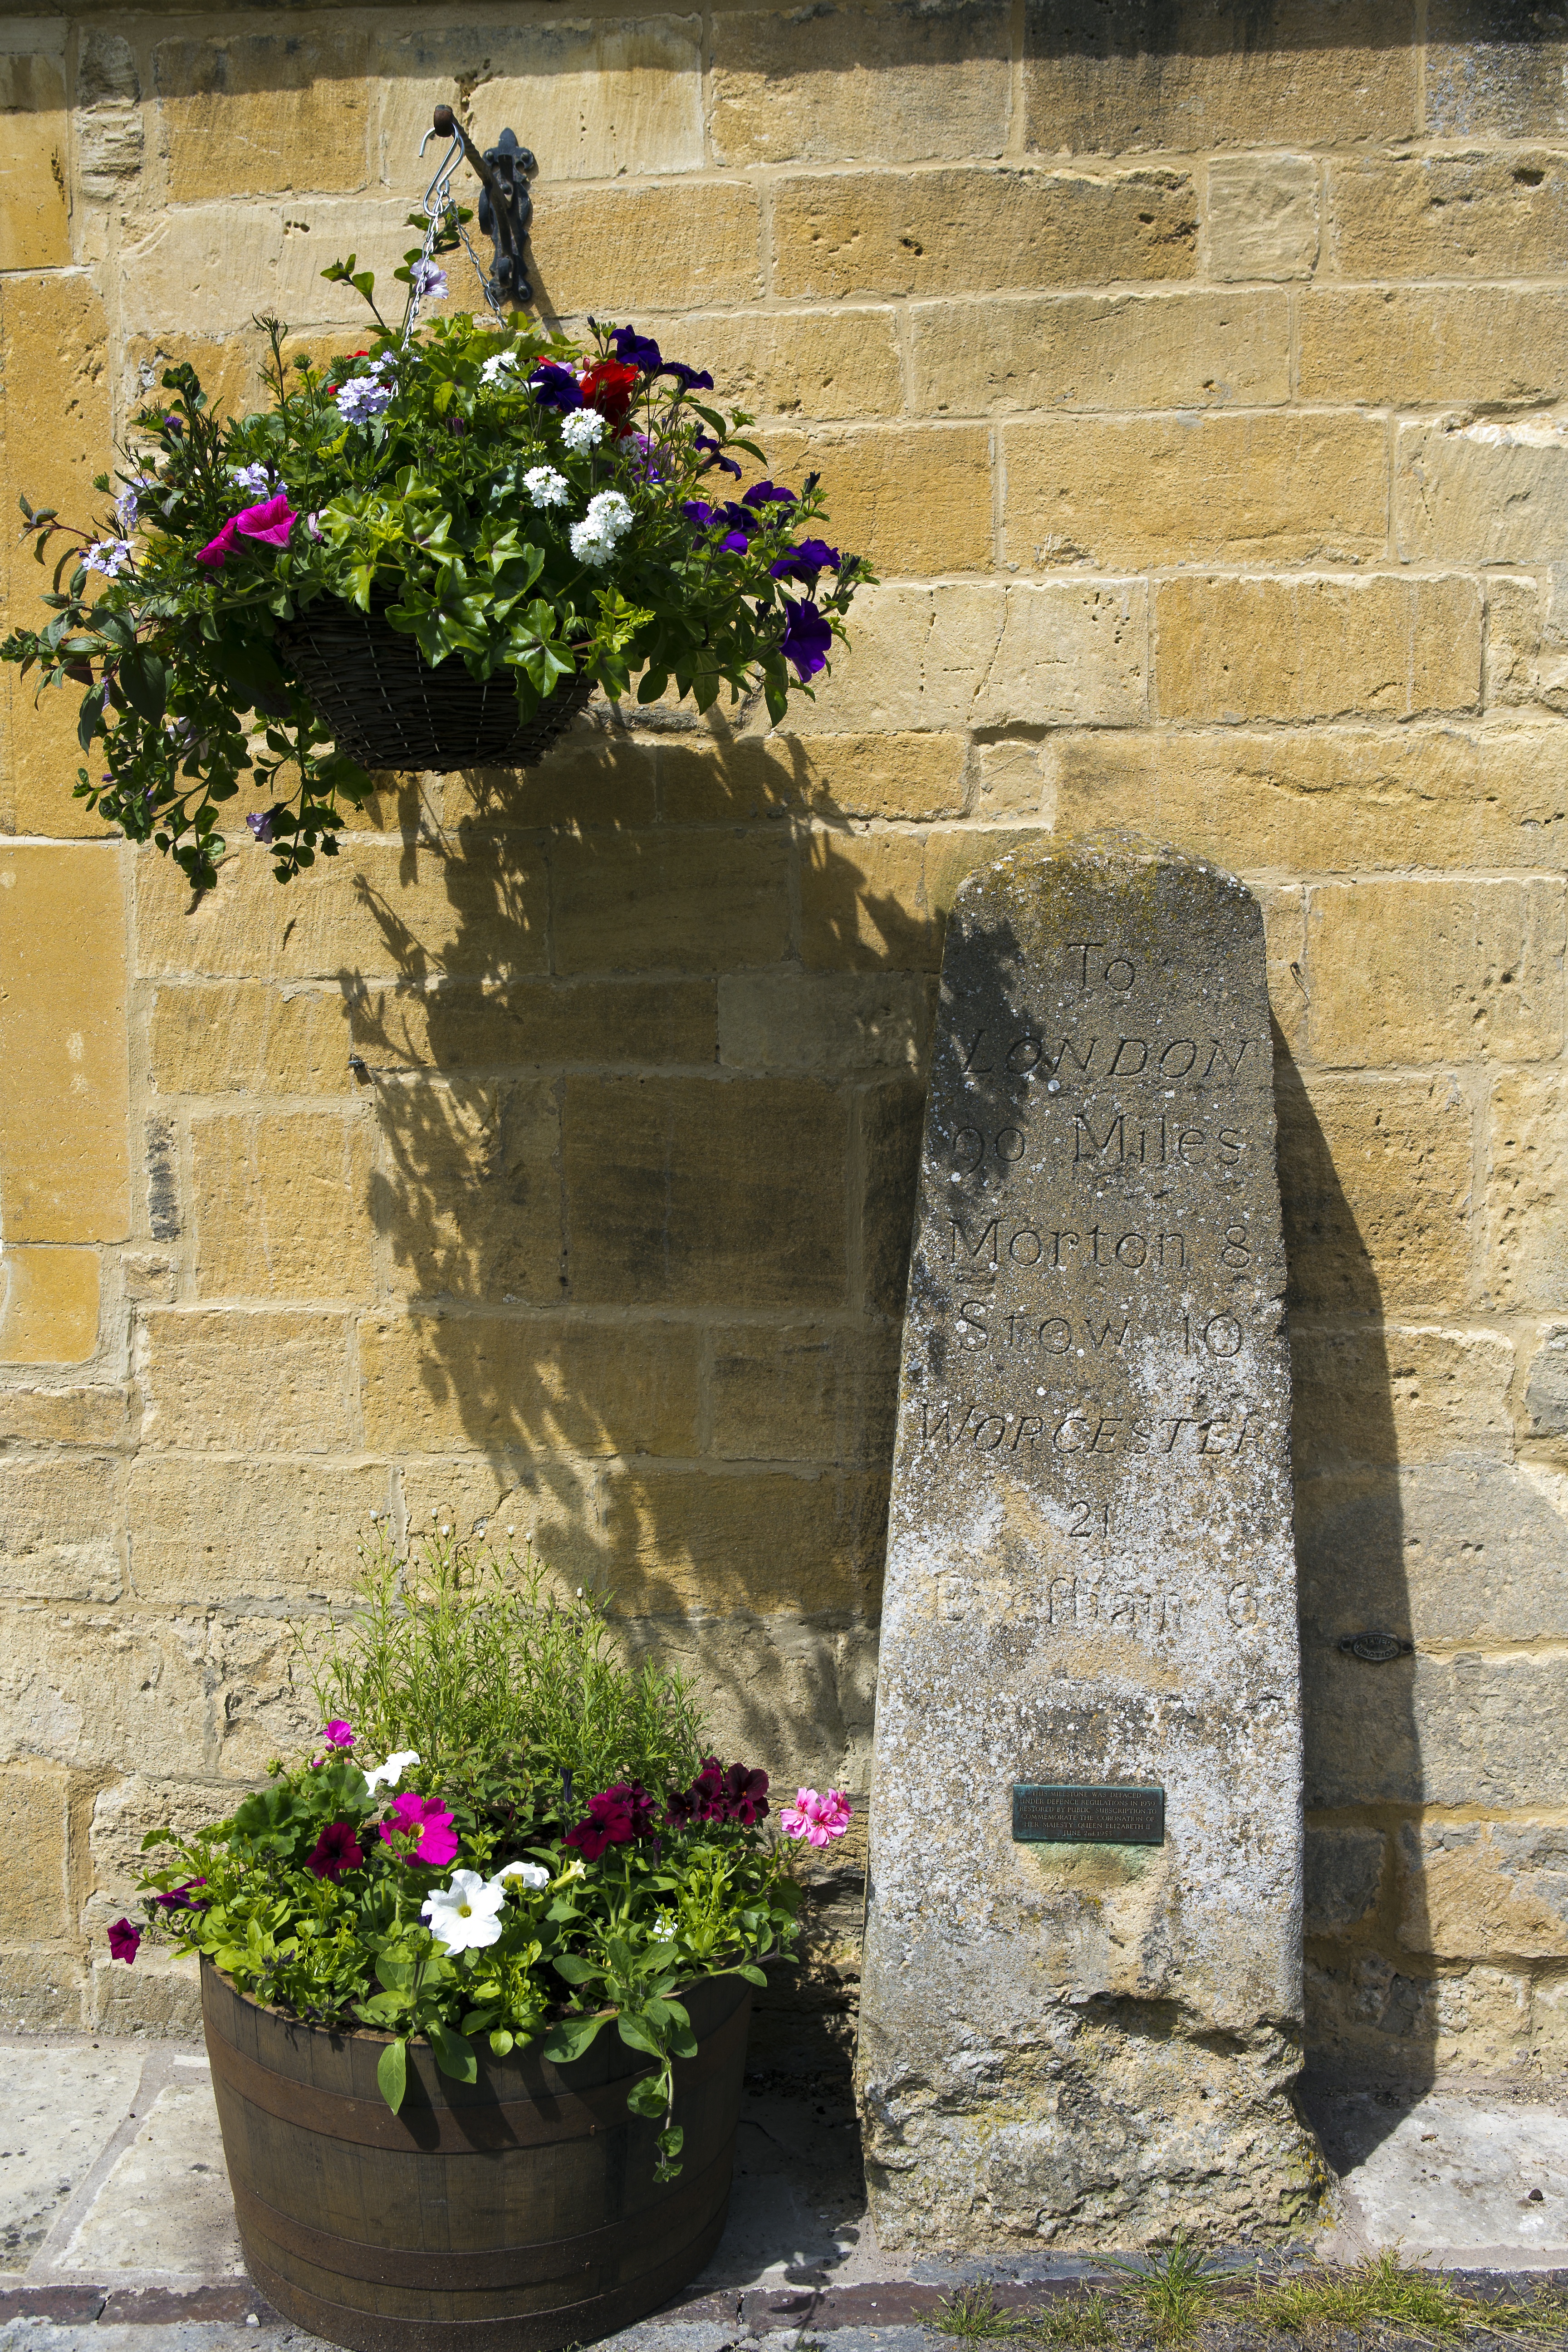
flower, wall, historic, garden, uk, art, cotswolds, broadway, carved stone, hanging basket, ancient history, very old distance marker, yellow stone wall, planter tub